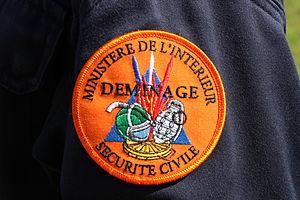
Écusson Ministère de l'Intérieur - Déminage - Sécurité Civile.
Le déminage est un ensemble d'actions visant à l'élimination des mines terrestres ou navales d'une zone. Le déminage est la détection de ces mines, puis leurs enlèvement. On distingue deux types de déminage, celui militaire et celui du déminage humanitaire. Au sens large et par extension, il s'agit de la recherche, neutralisation, enlèvement et stockage ou destruction des munitions, mines, pièges, engins et explosifs susceptibles de poser des problèmes pour la sécurité ou l'environnement. Dans le cadre de la reconstruction qui a suivi la Première Guerre mondiale, on parlait plutôt de « désobusage ».
La sécurité civile en France a pour objet la prévention des risques de toute nature, l'information et l'alerte des populations ainsi que la protection des personnes, des biens et de l'environnement contre les accidents, les sinistres et les catastrophes par la préparation et la mise en œuvre de mesures et de moyens appropriés relevant de l’État, des collectivités territoriales et des autres personnes publiques ou privées. L'État est garant de la cohérence de la sécurité civile au plan national. Il en définit la doctrine et coordonne ses moyens.